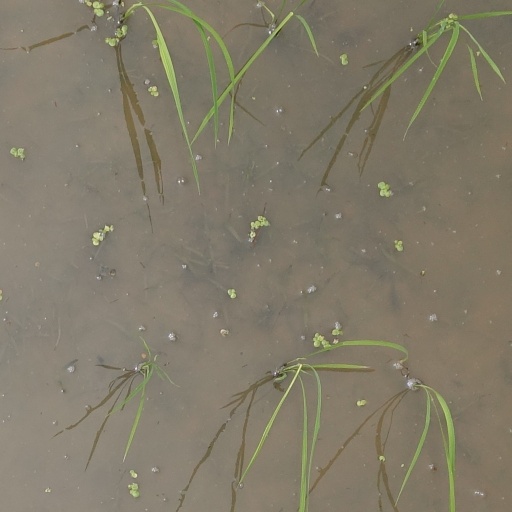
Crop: rice